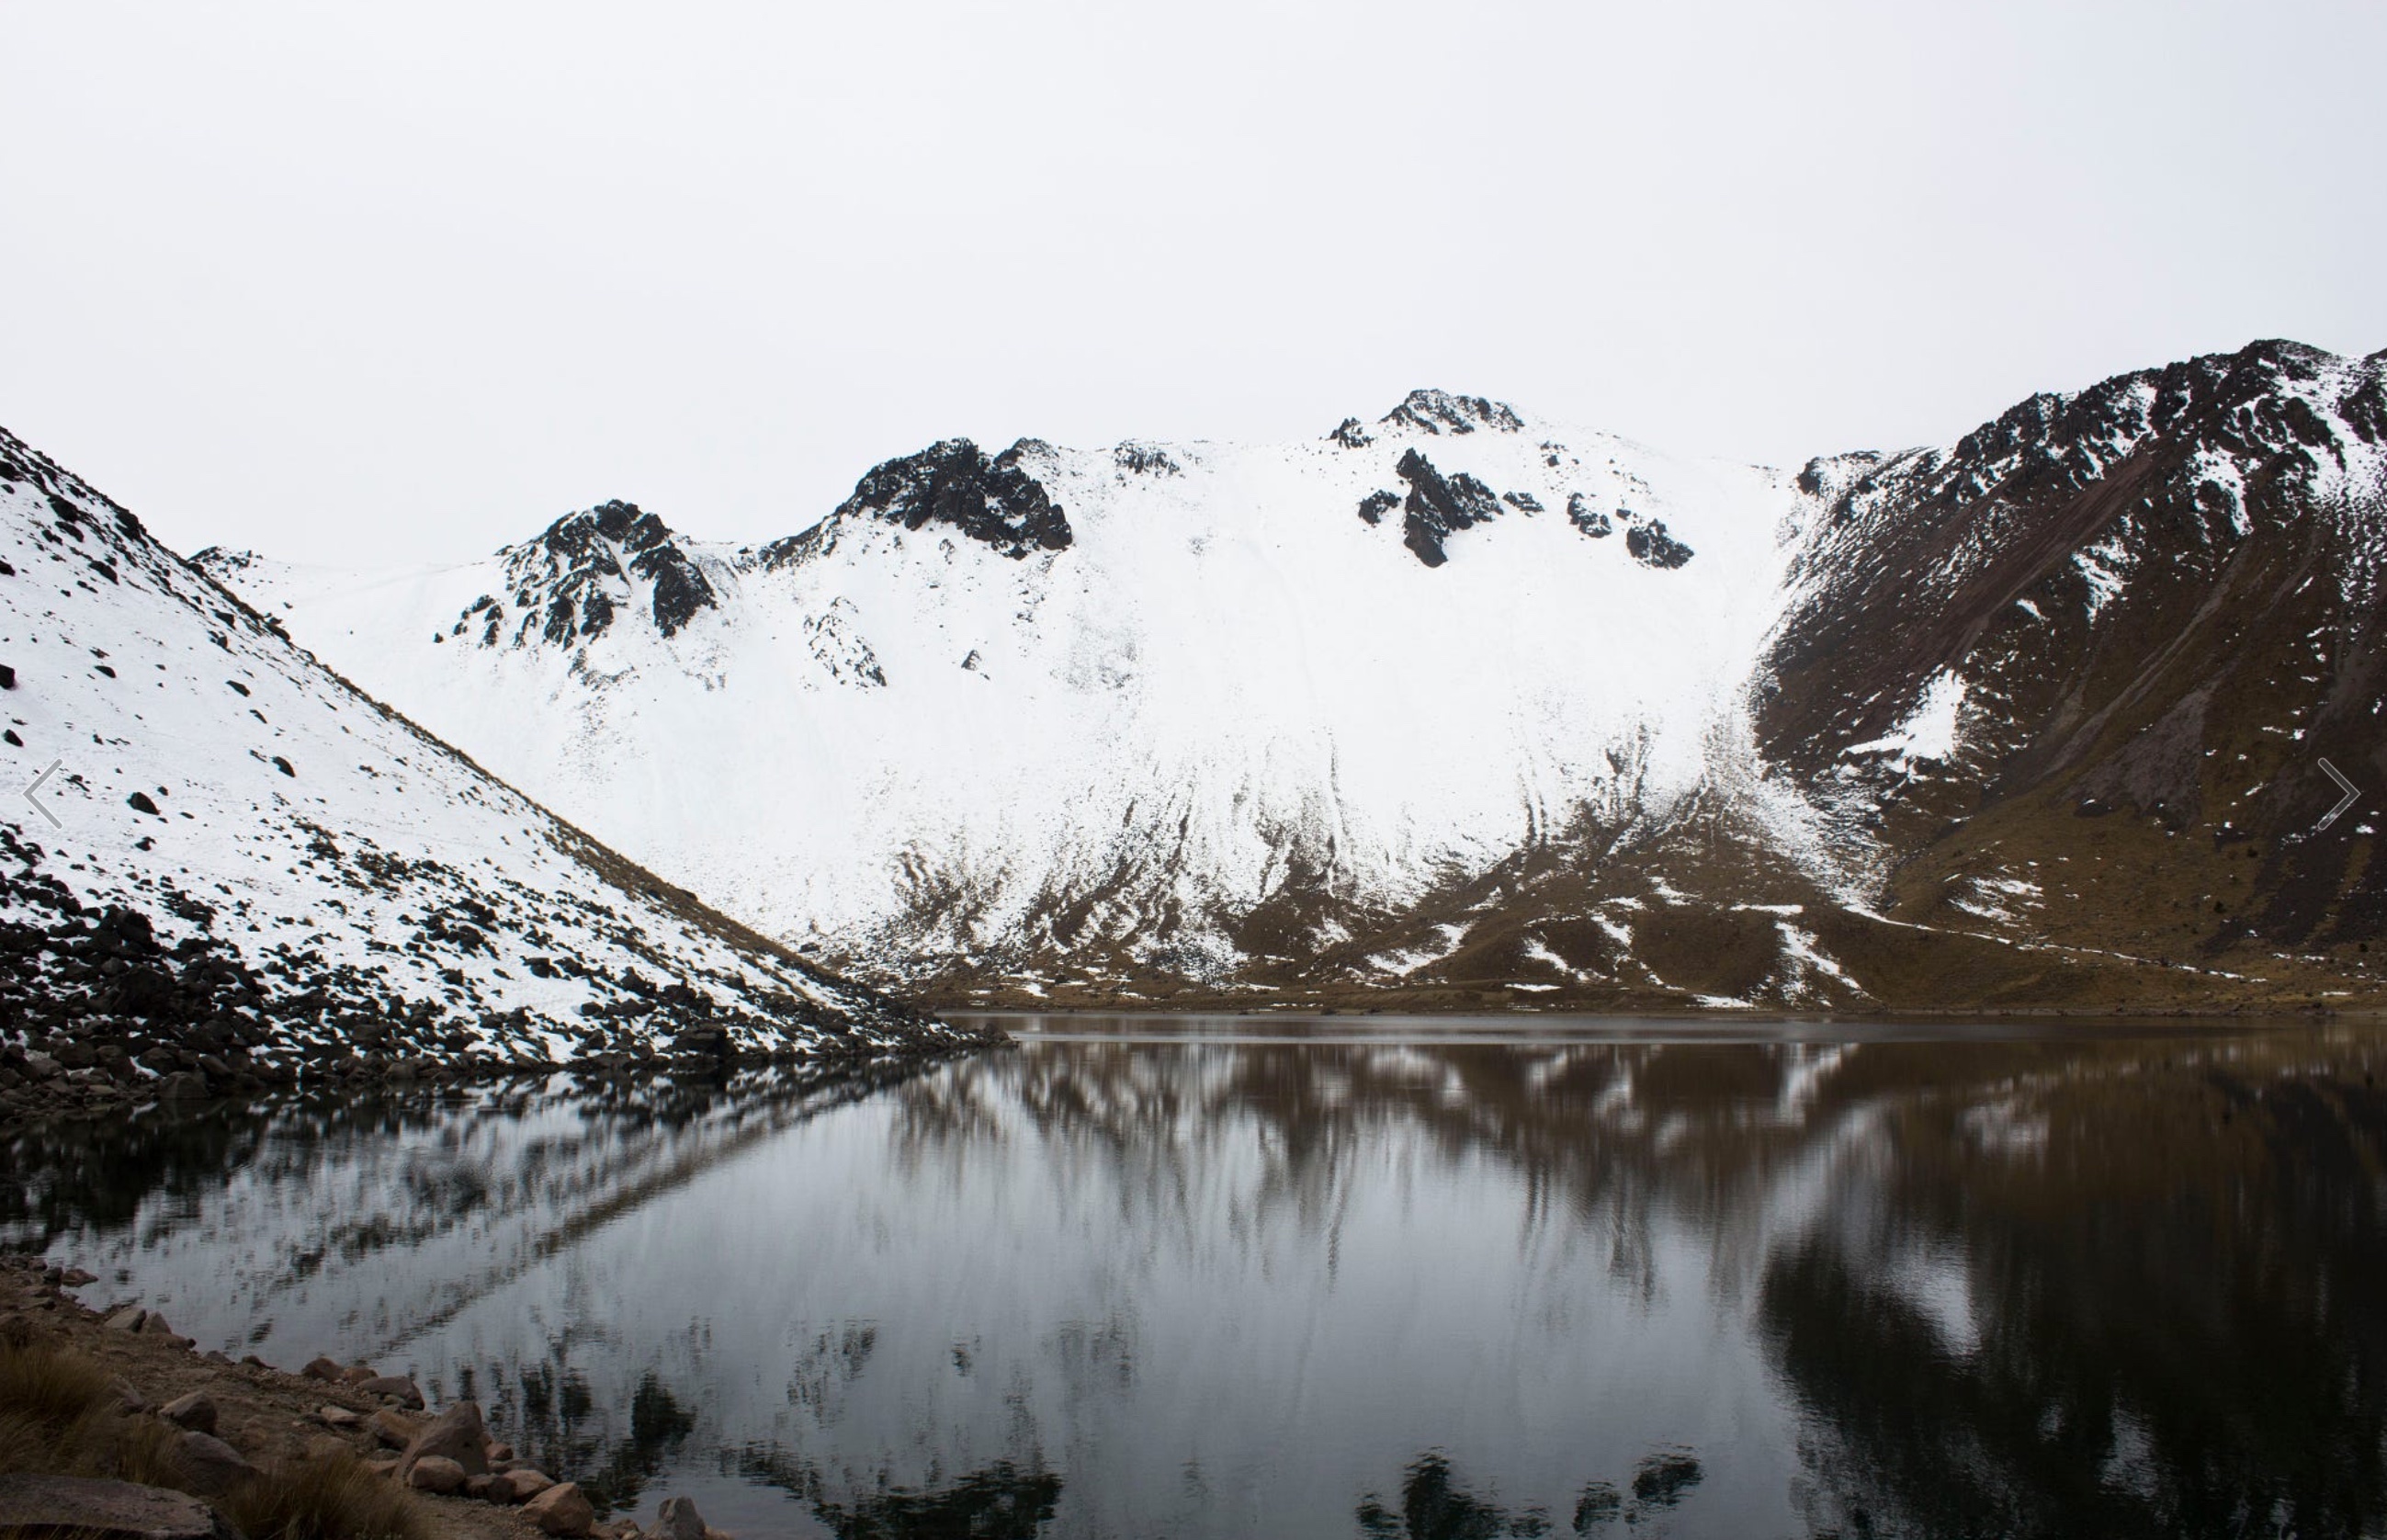
landscape, tree, nature, wilderness, mountain, snow, winter, mist, morning, lake, mountain range, ice, reflection, weather, season, loch, landform, atmospheric phenomenon, mountainous landforms, geological phenomenon